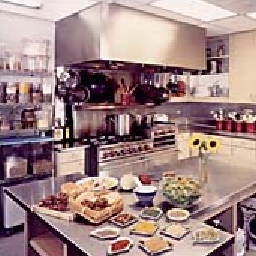
Room type: kitchen